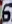
Number: 6